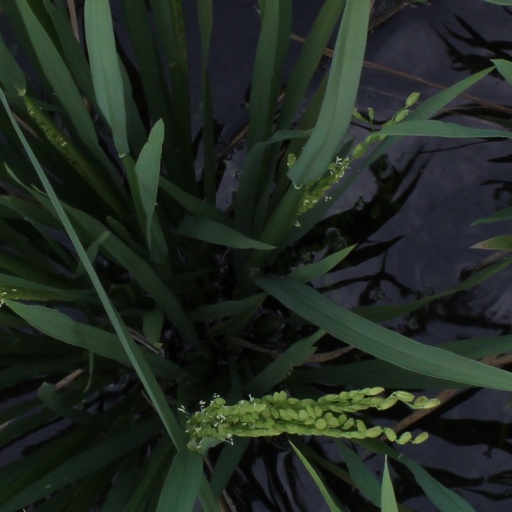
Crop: rice